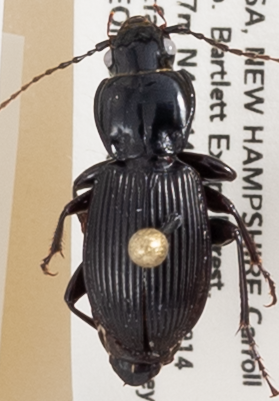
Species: Pterostichus coracinus
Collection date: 2019-08-21
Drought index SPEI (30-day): -0.554
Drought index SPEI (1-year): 0.9
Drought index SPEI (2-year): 0.71